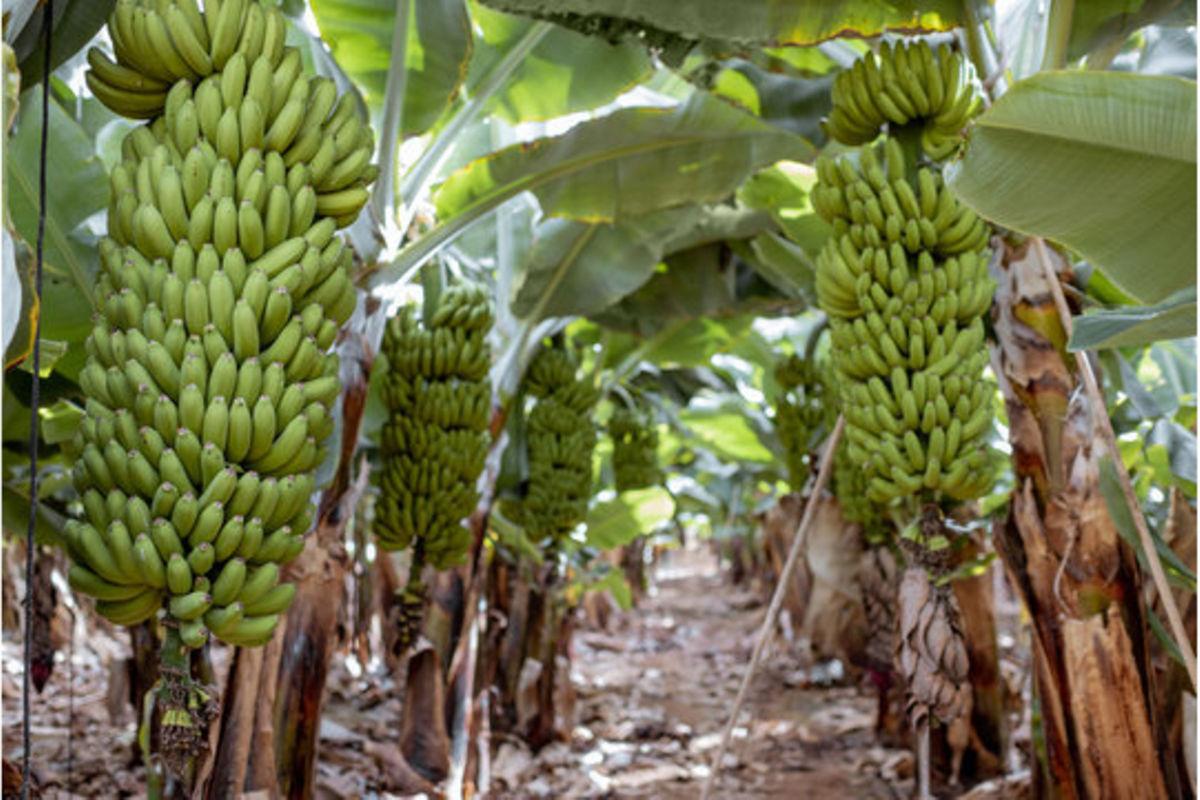
Migomba mingi imepandwa shambani, tayari imezaa ndizi kubwa nzuri zilizonawiri, mkulima anasubiria  ziweze kukomaa baadae kuvunwa kuzipeleka kiwandani kuchakata ili ipatikane bidhaa itakayouzwa hadi kwenye masoko ya kimataifa.